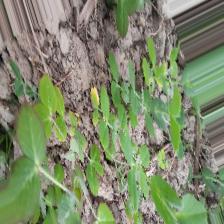
Label: Ascochyta blight